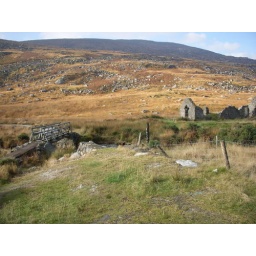
over the river house